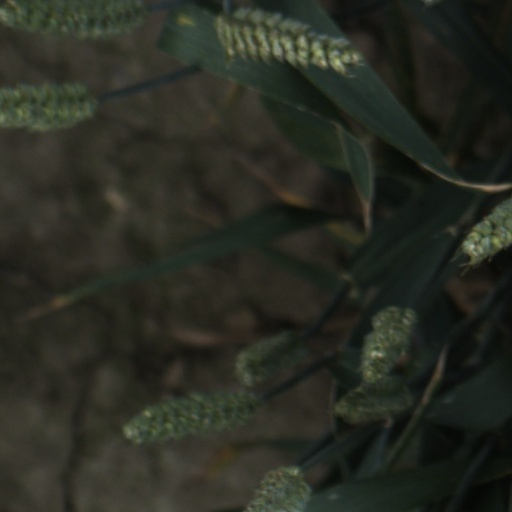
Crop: wheat